Proclamation of the French Republic (September 4, 1870)

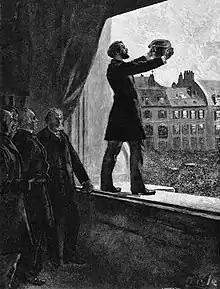
Léon Gambetta proclaiming the Republic at Paris City Hall, September 4, 1870.

The ministers assembled at 6 p.m. to discuss the gravity of the disaster, yet no decisions were reached regarding the subsequent course of action. The potential of the Empress and a government delegation relocating to a provincial city was contemplated, yet ultimately dismissed due to concerns that it might be perceived as a betrayal by the people of Paris, particularly in light of the Prussian army's advancement towards the capital. Similarly, Eugène Schneider, president of the , who was entitled to participate in the council with a consultative voice, used a recess in the session to propose to Eugénie that executive power be transferred to a commission elected by the deputies. He believed that this course of action would circumvent a revolution and placate the public by removing those responsible for the defeat. However, the Empress rejected this proposal. The ministers, with the support of Eugène Schneider, agreed to postpone the convening of the Legislative Body until noon the following day, after another scheduled Council of Ministers for 8 a.m. Additionally, a hastily drafted proclamation to the Parisians announcing the defeat, written by the Minister of Agriculture and Commerce, , was also approved.